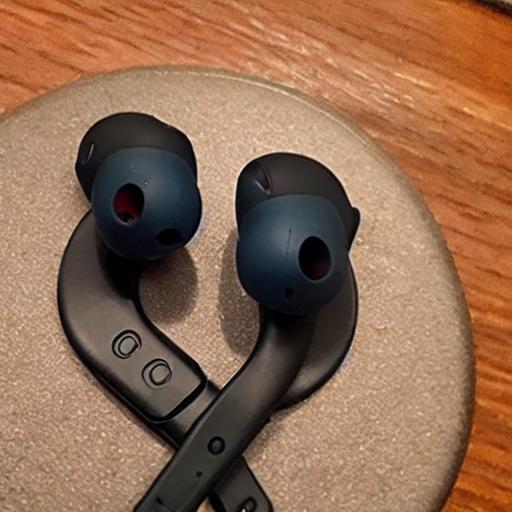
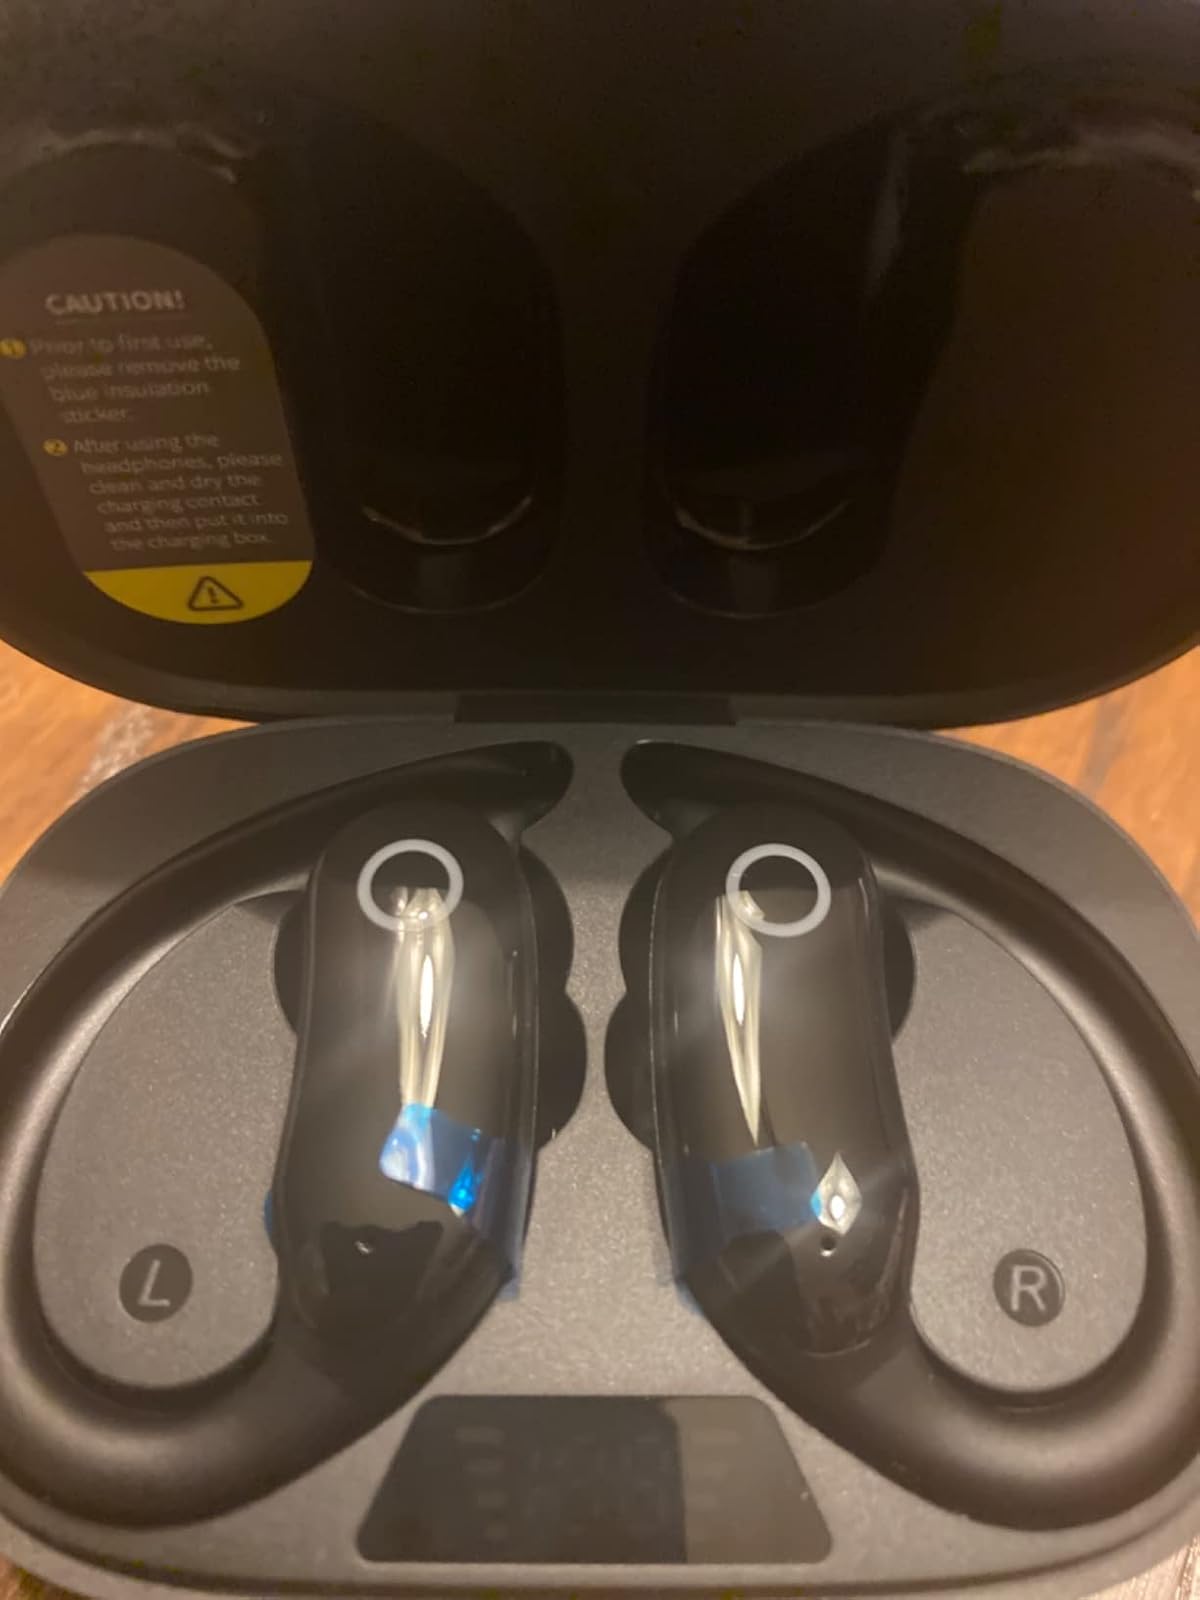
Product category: earbuds
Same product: no